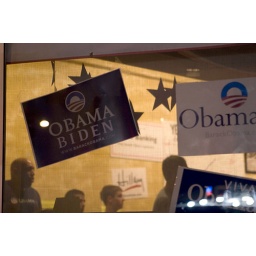
Obama volunteers watch the last of the 2008 presidential debates at the Democratic field office in Palo Alto Wednesday night.